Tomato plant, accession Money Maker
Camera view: horizontal (90 deg, fisheye); turntable rotation: 180 degrees
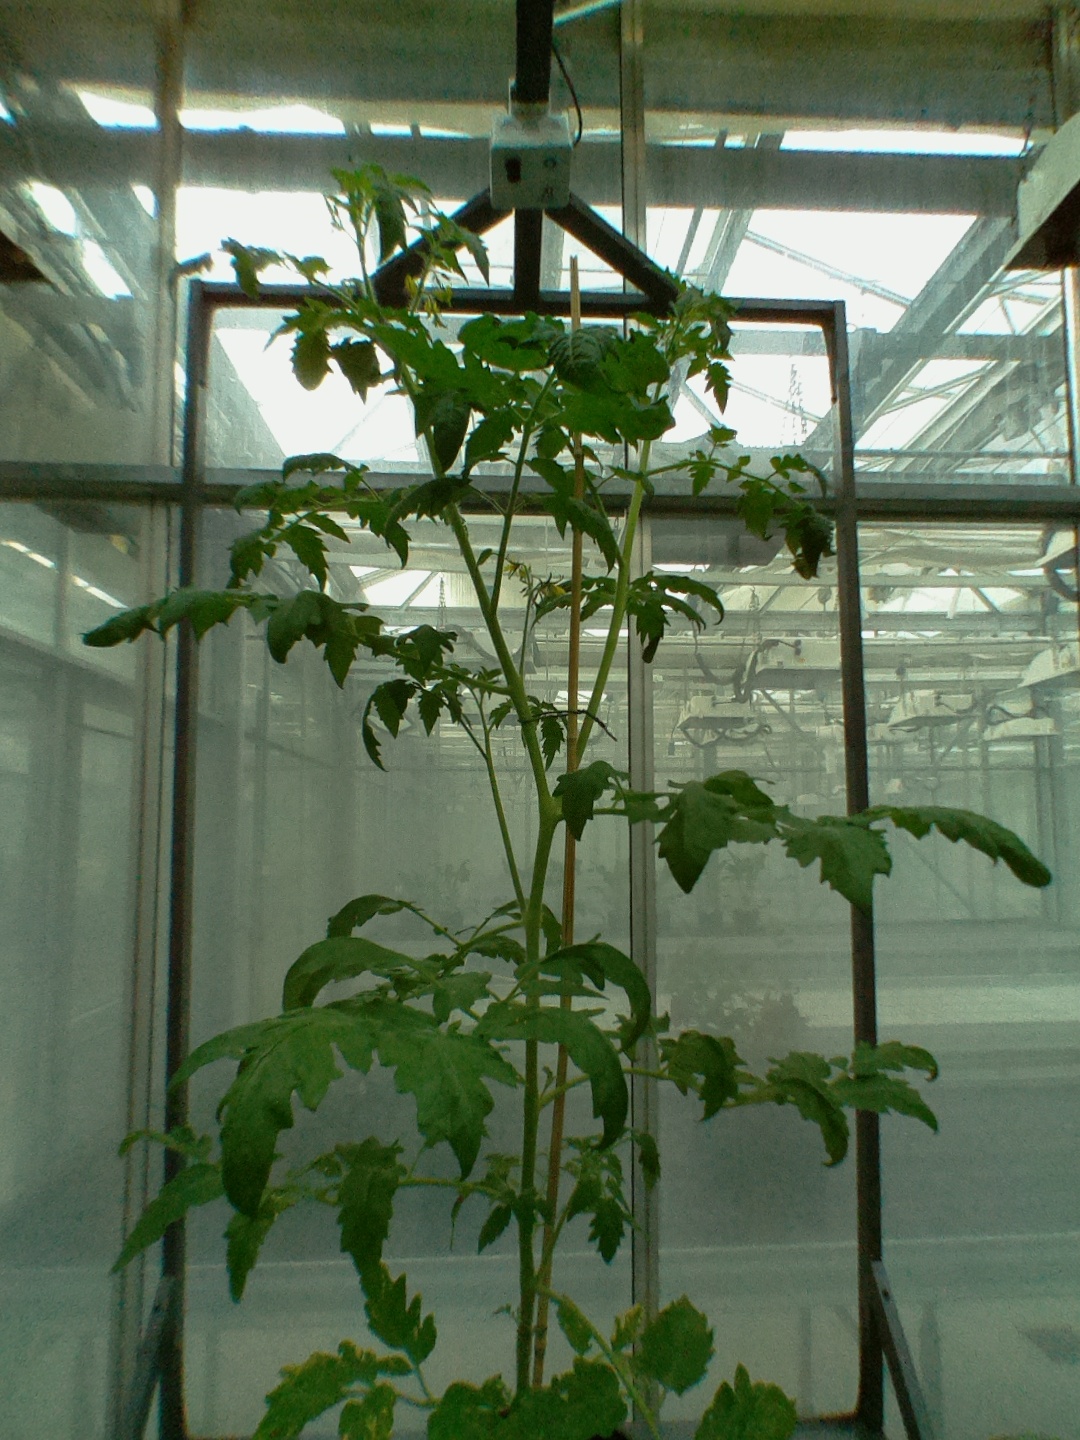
BBCH growth stage 70: Fruits at the main stem or branches visibles